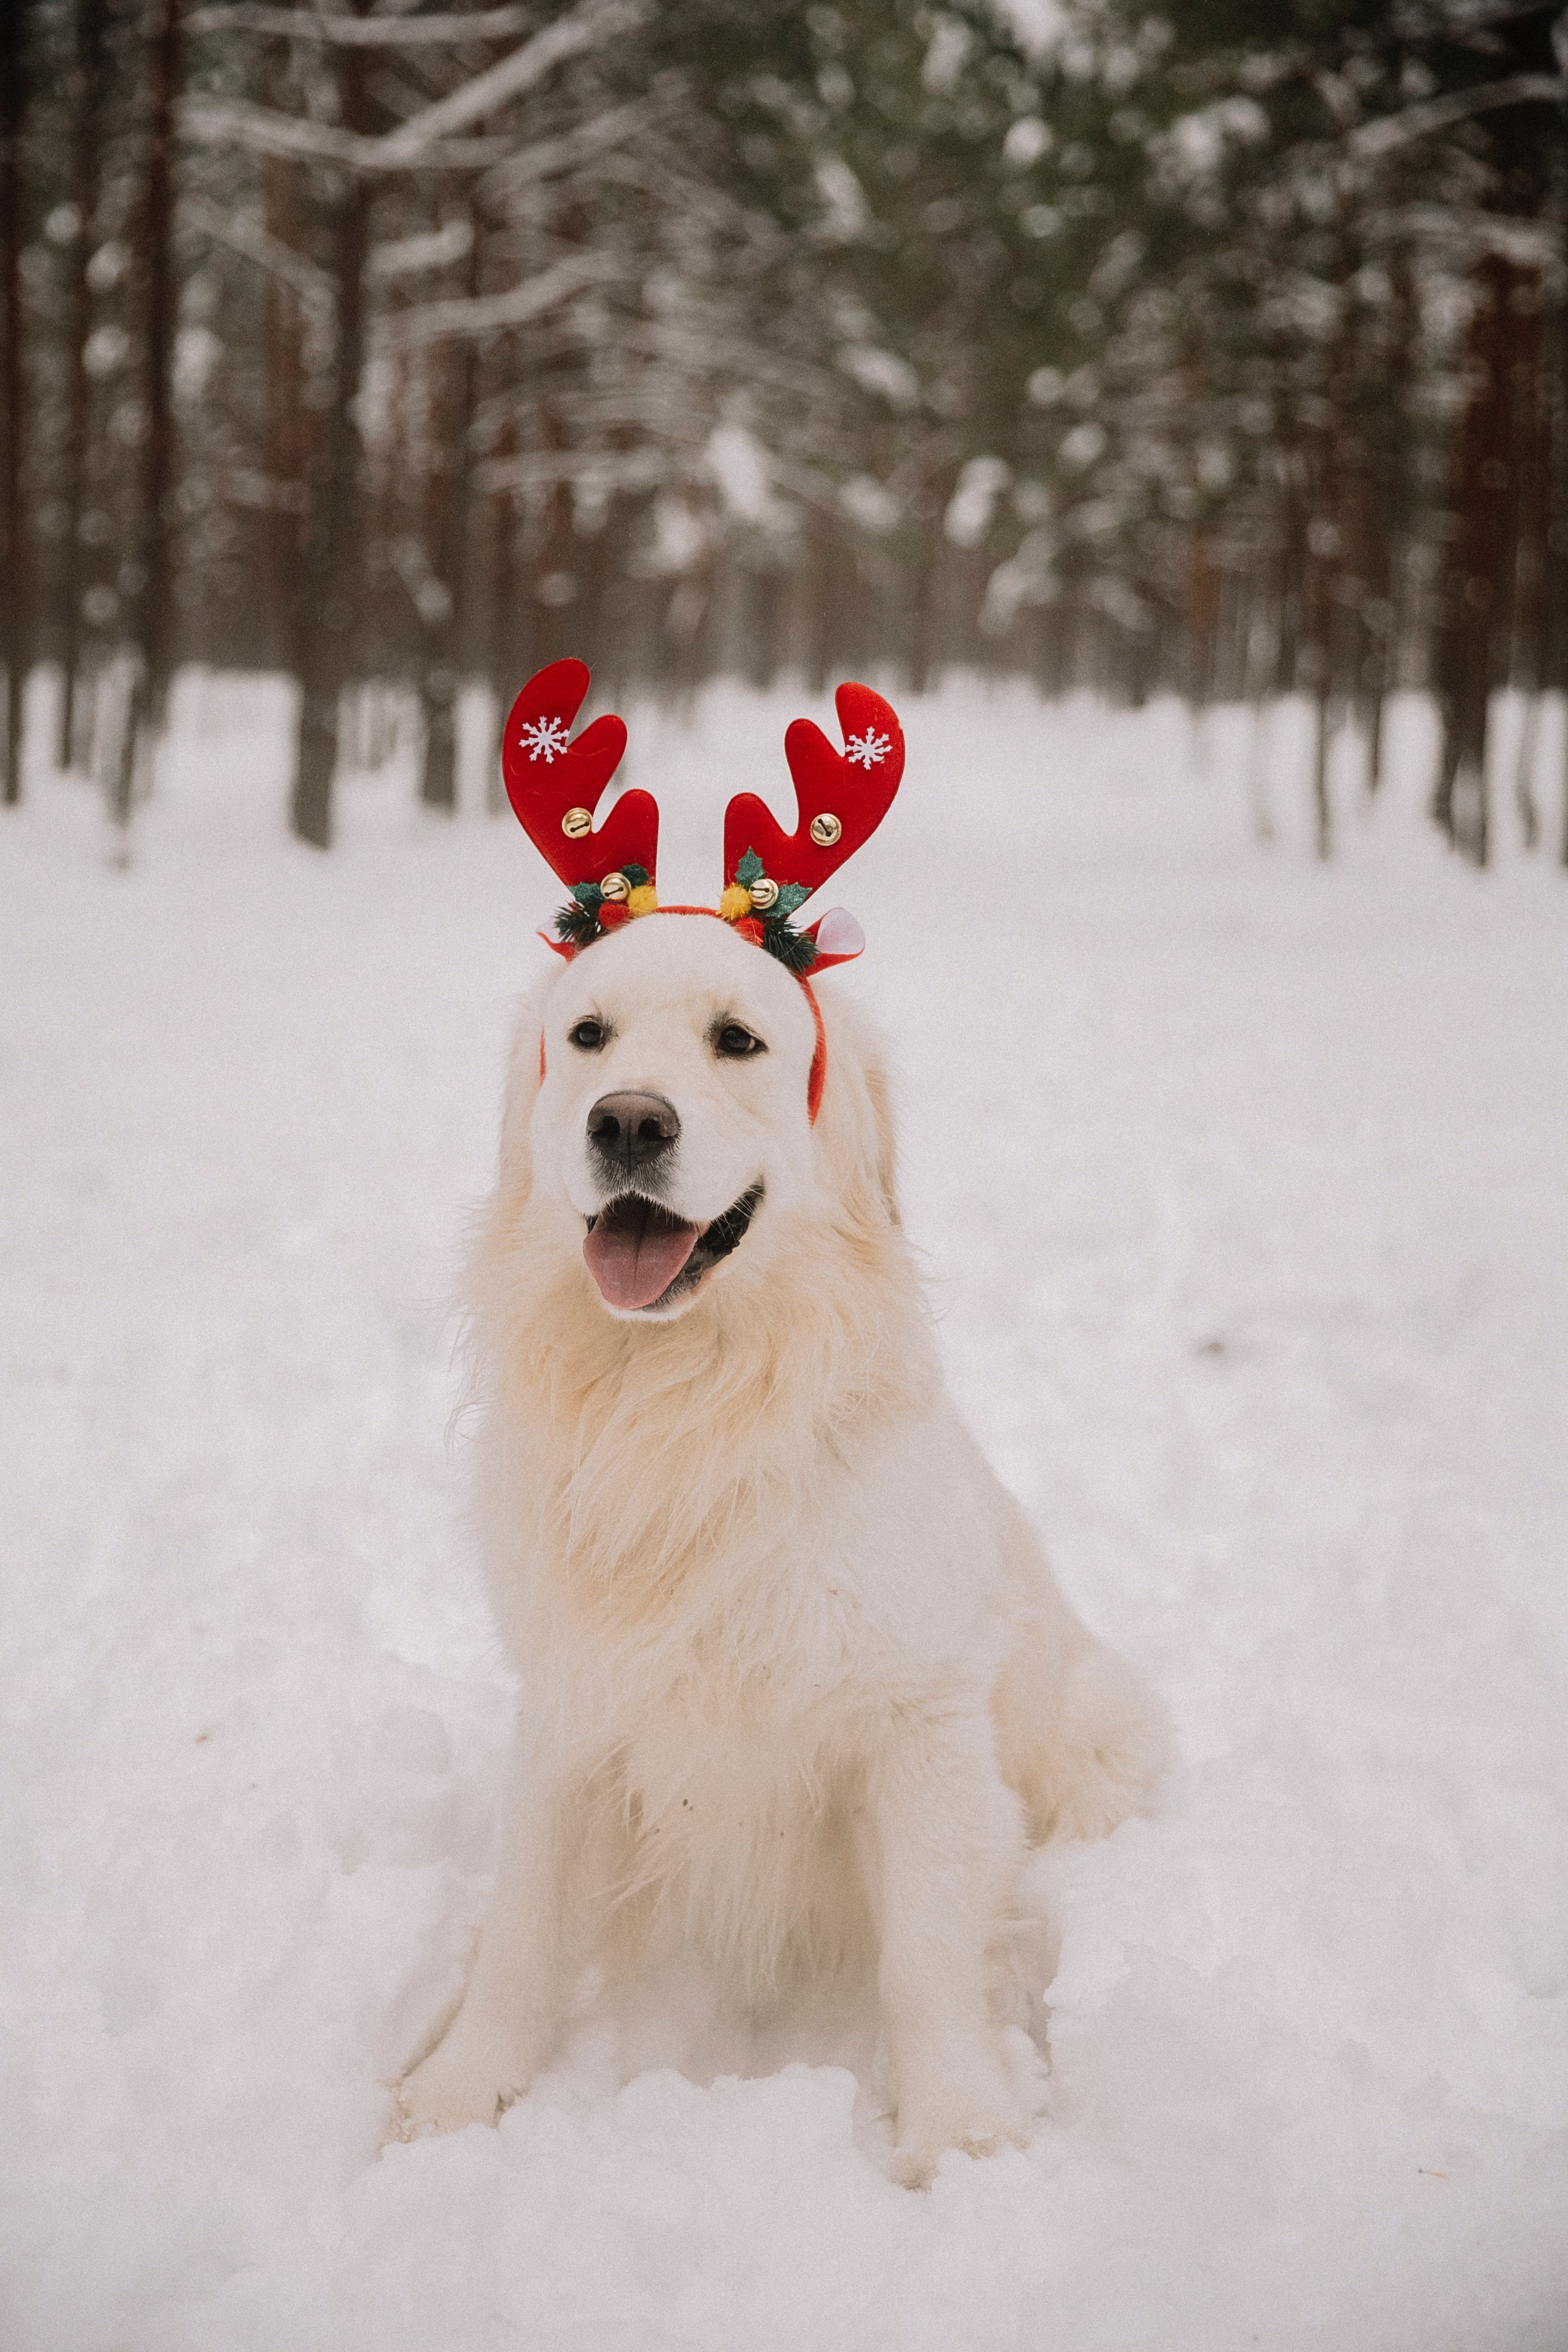
dog, snow, carnivore, Dog supply, dog breed, companion dog, freezing, winter, tree, canidae, sporting group, recreation, snowman, fur, working animal, working dog, Playing in the snow, precipitation, dog collar, non sporting group, ancient dog breeds